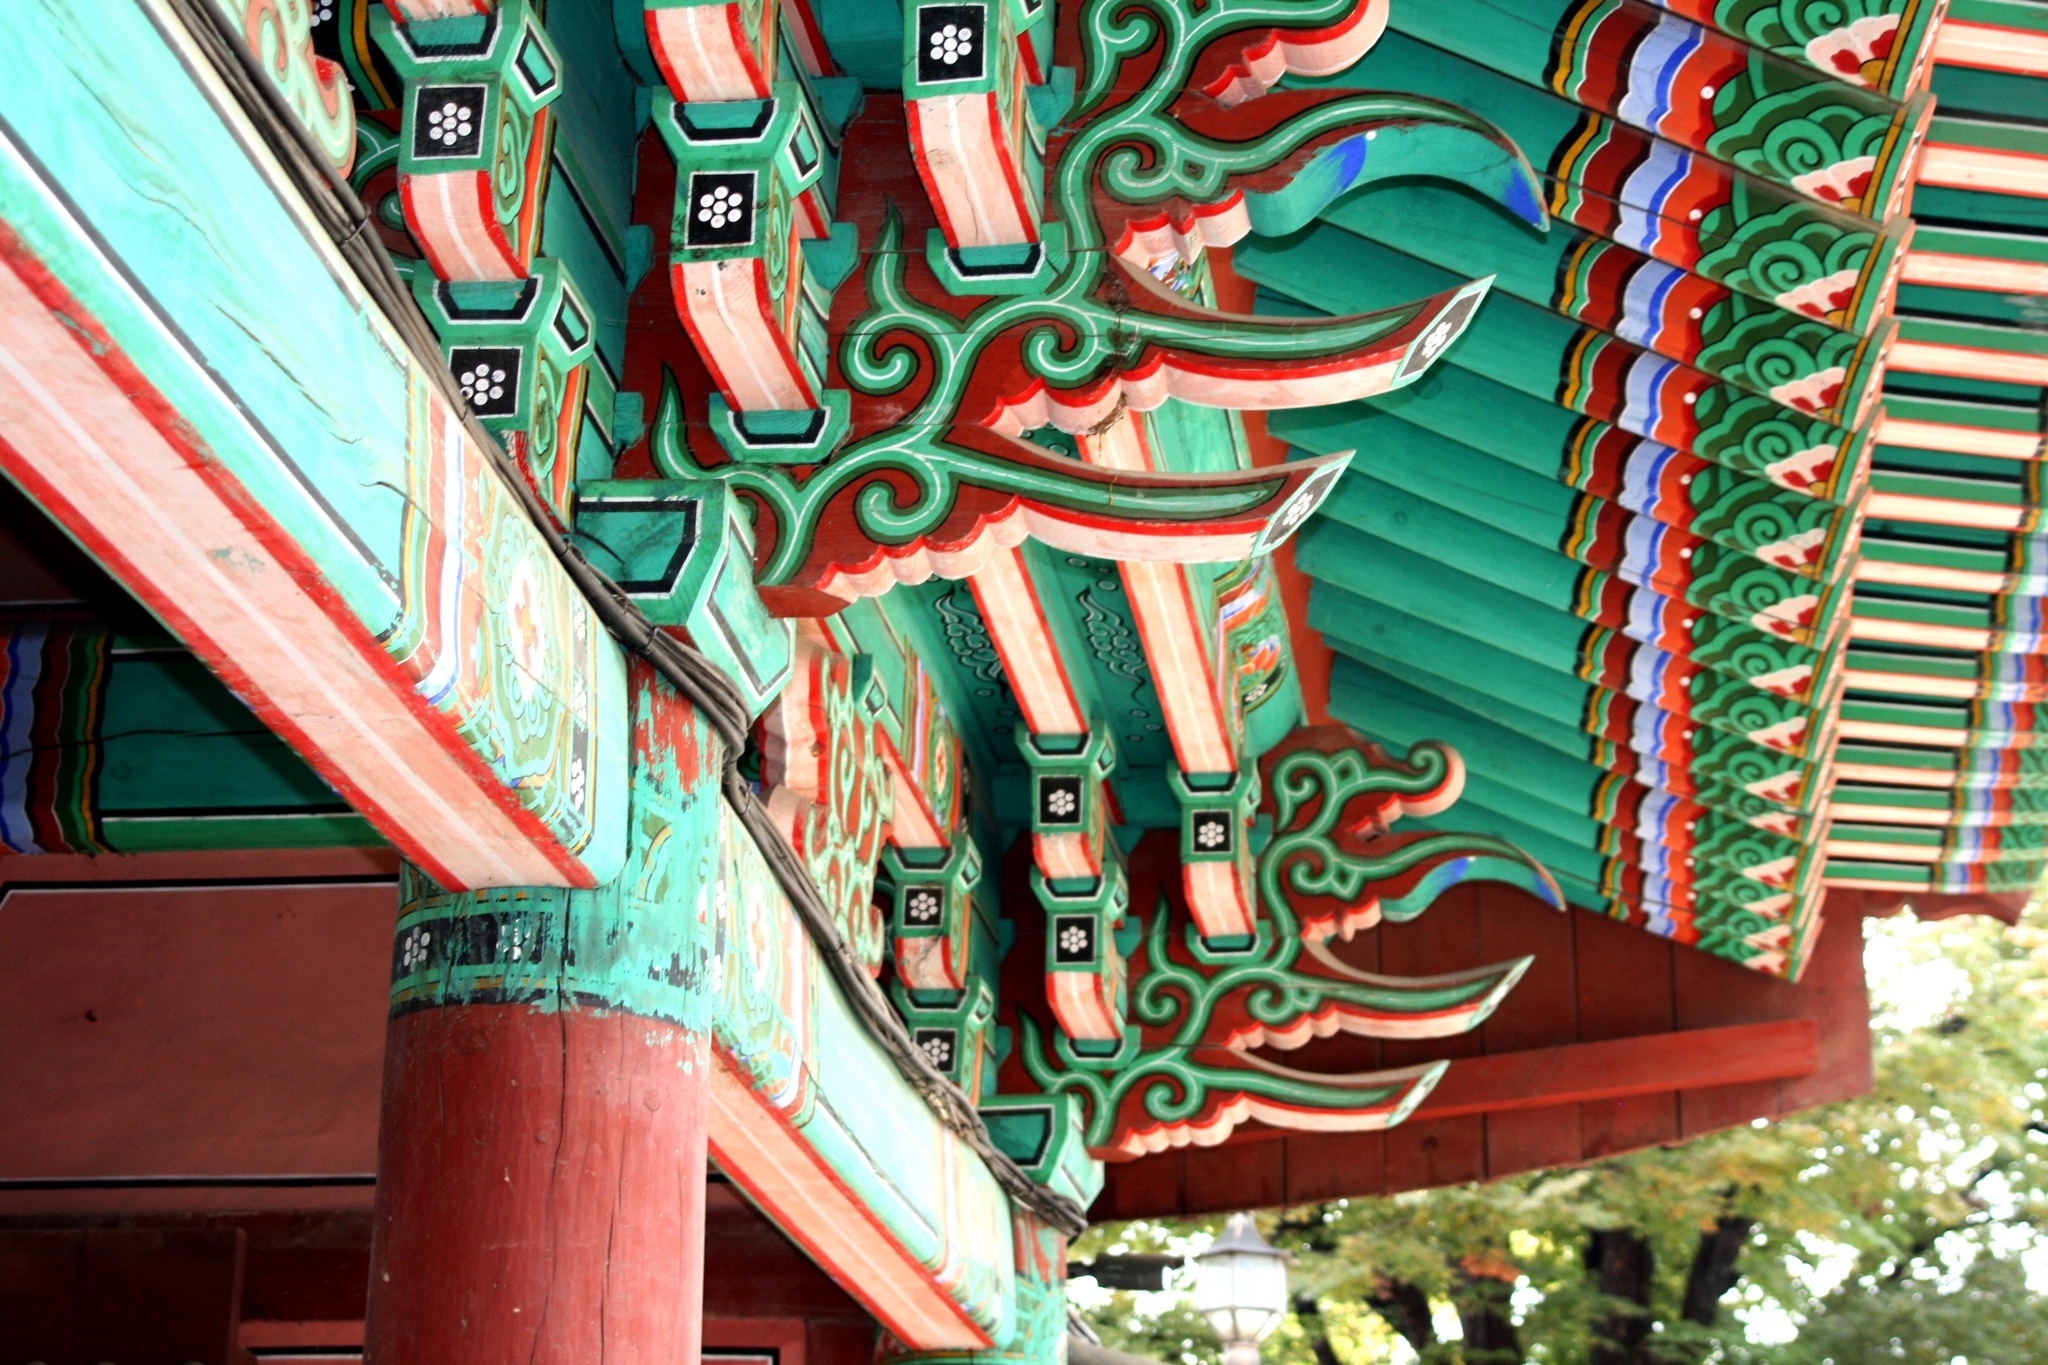
roof, red, amusement park, color, art, forbidden city, republic of korea, glyph, traditional houses